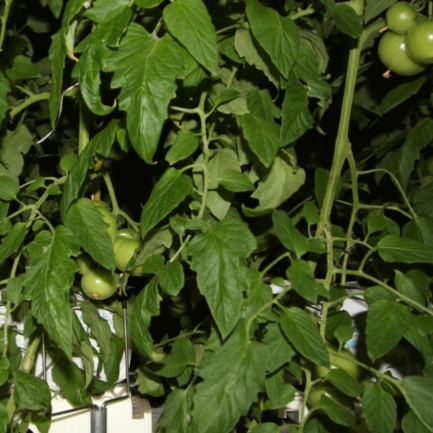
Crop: tomato